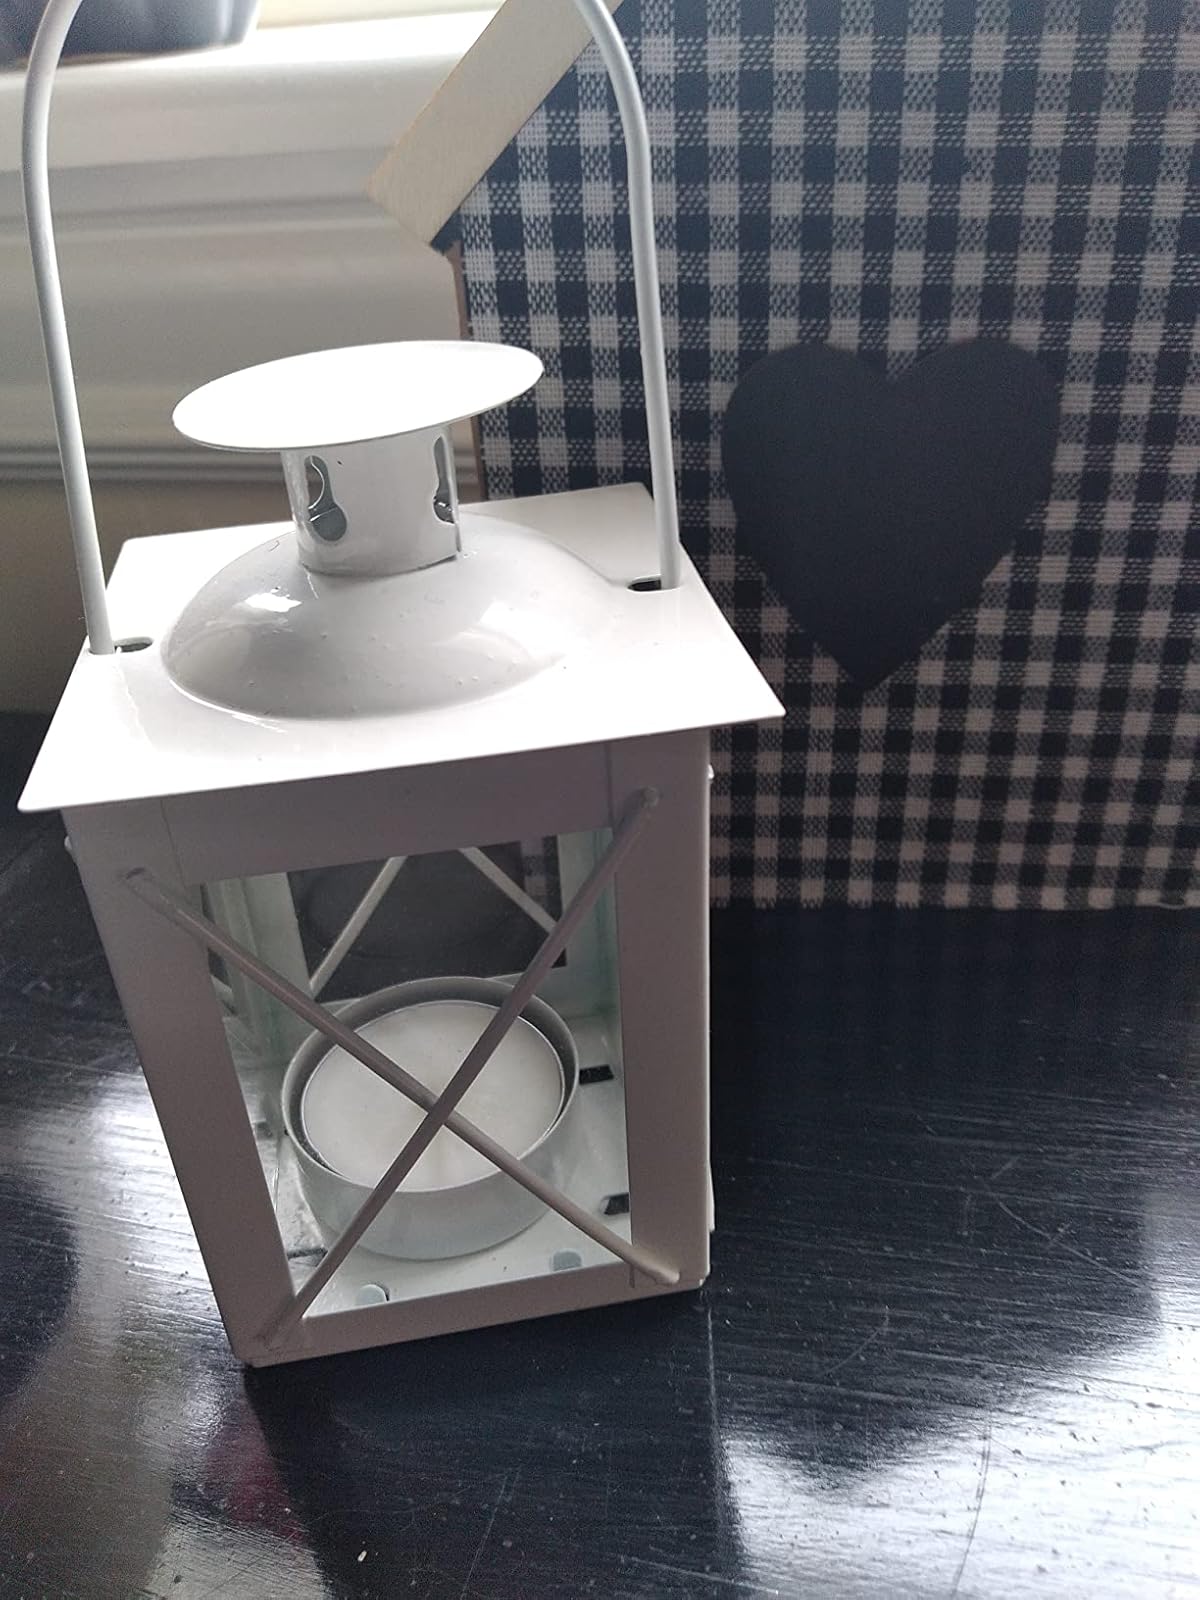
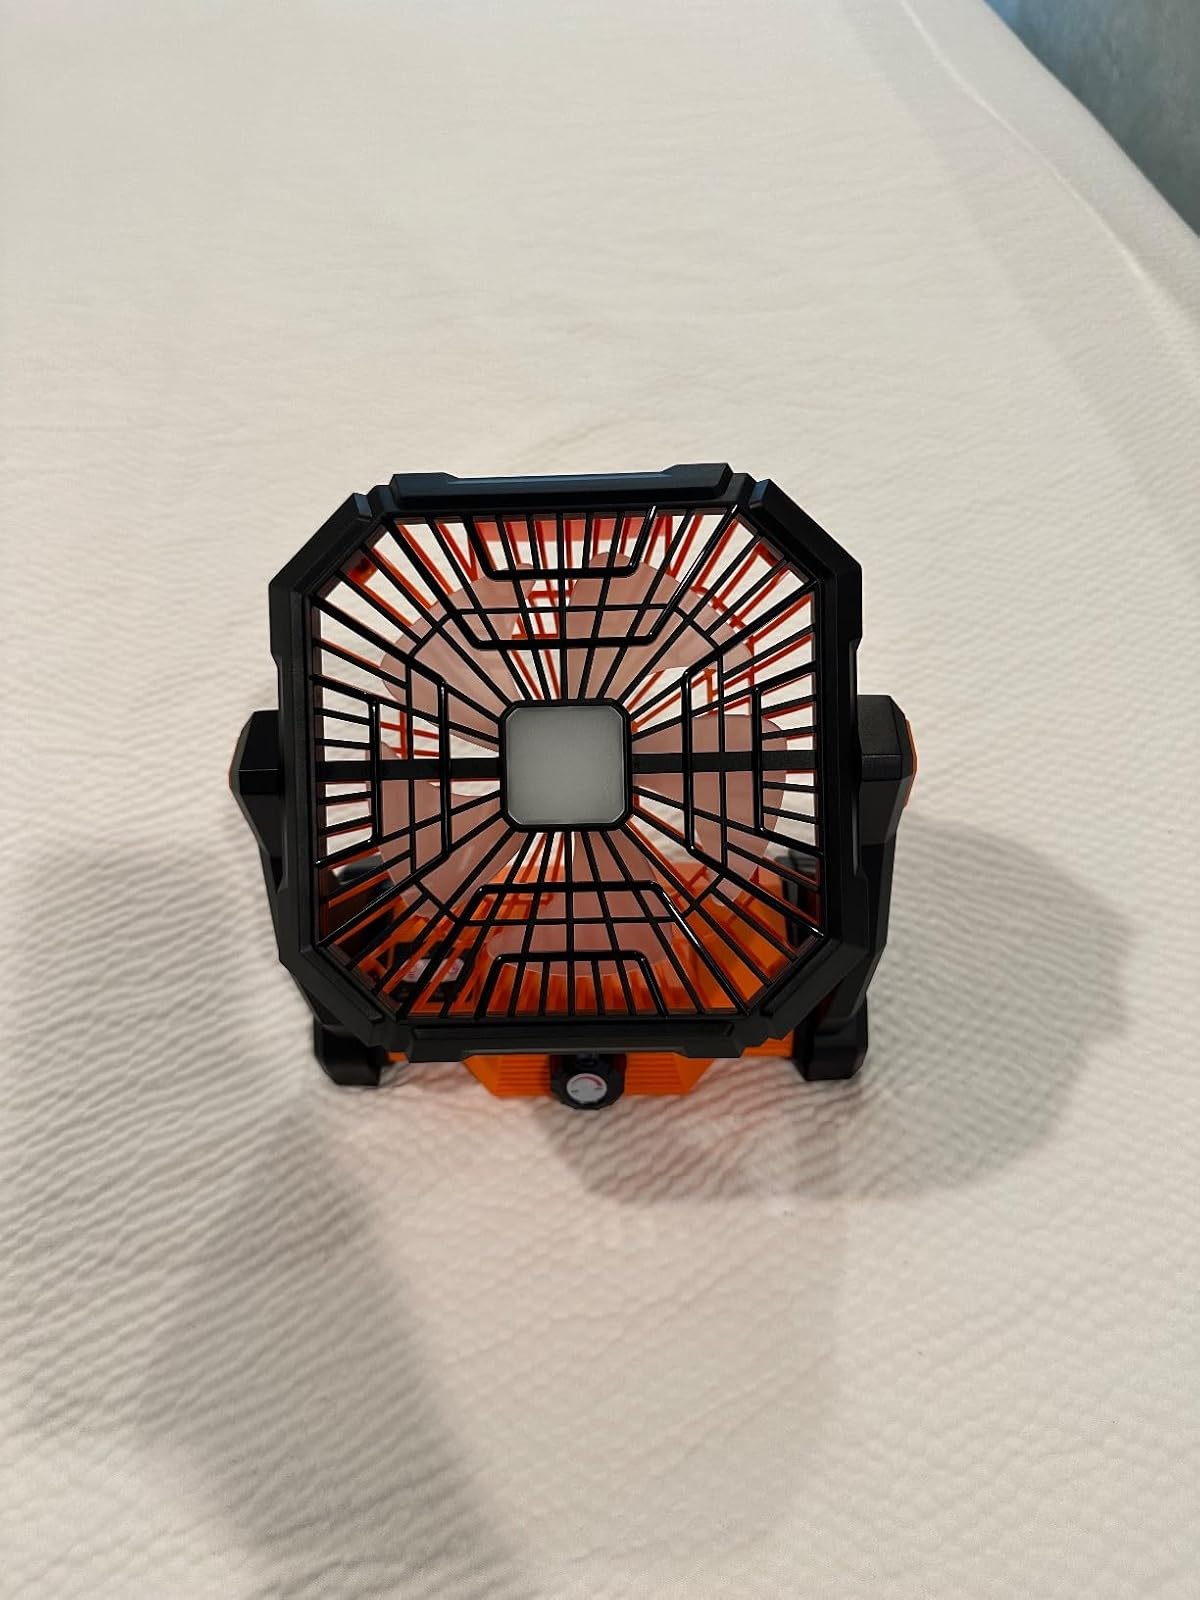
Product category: lantern
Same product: no